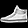
Label: Sneaker